Jenny Humphrey

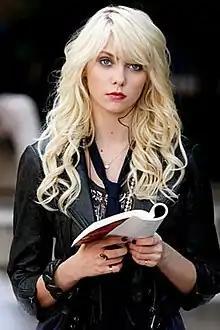
Taylor Momsen as Jenny Humphrey

Jennifer Tallulah Humphrey is one of the characters in both the "Gossip Girl" and "The It Girl" series of novels by Cecily von Ziegesar. She is portrayed by Taylor Momsen in the "Gossip Girl" television adaptation on The CW.